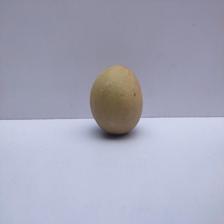
Size: Medium